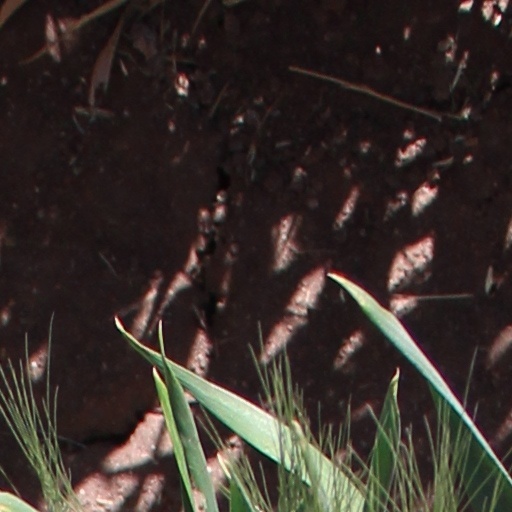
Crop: wheat